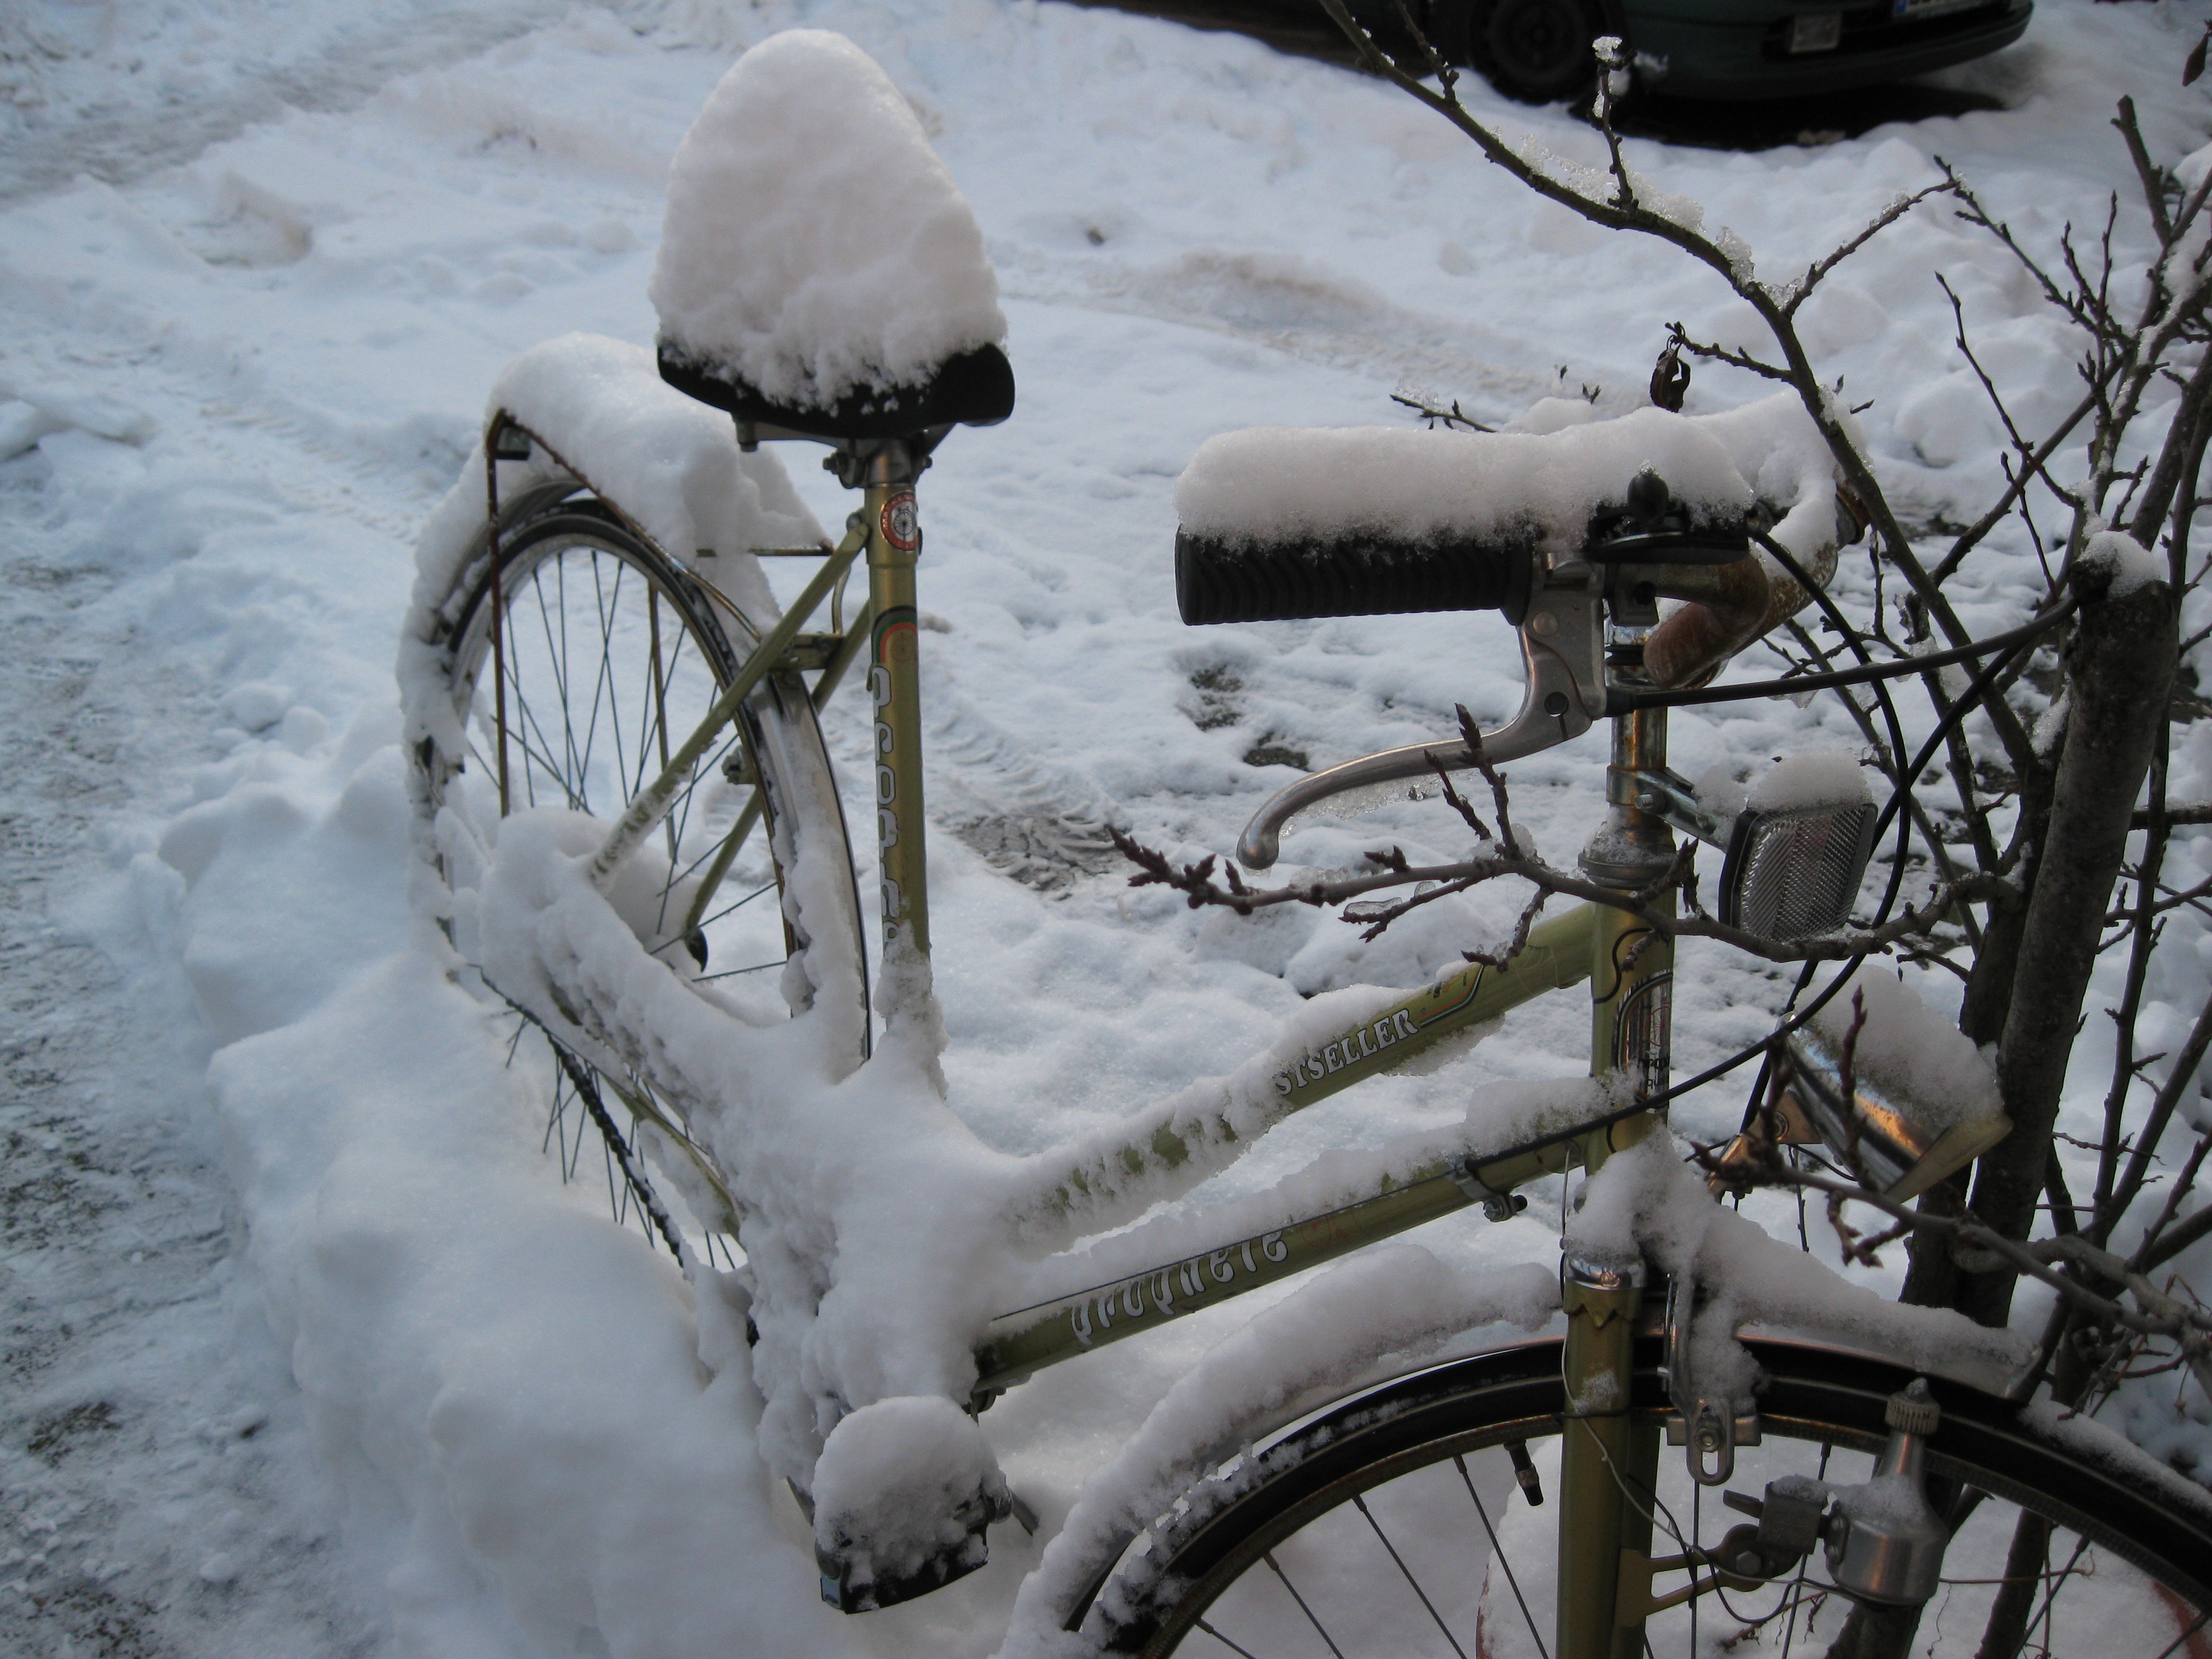
snow, cold, winter, white, frost, old, bike, ice, vehicle, weather, season, blizzard, wintry, winter magic, freezing, winter storm, eingschneit